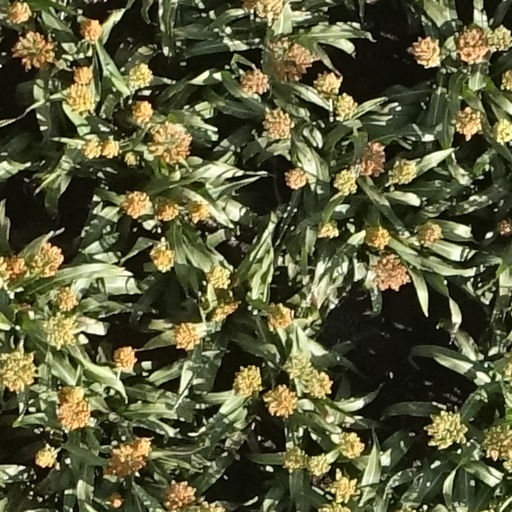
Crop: sorghum